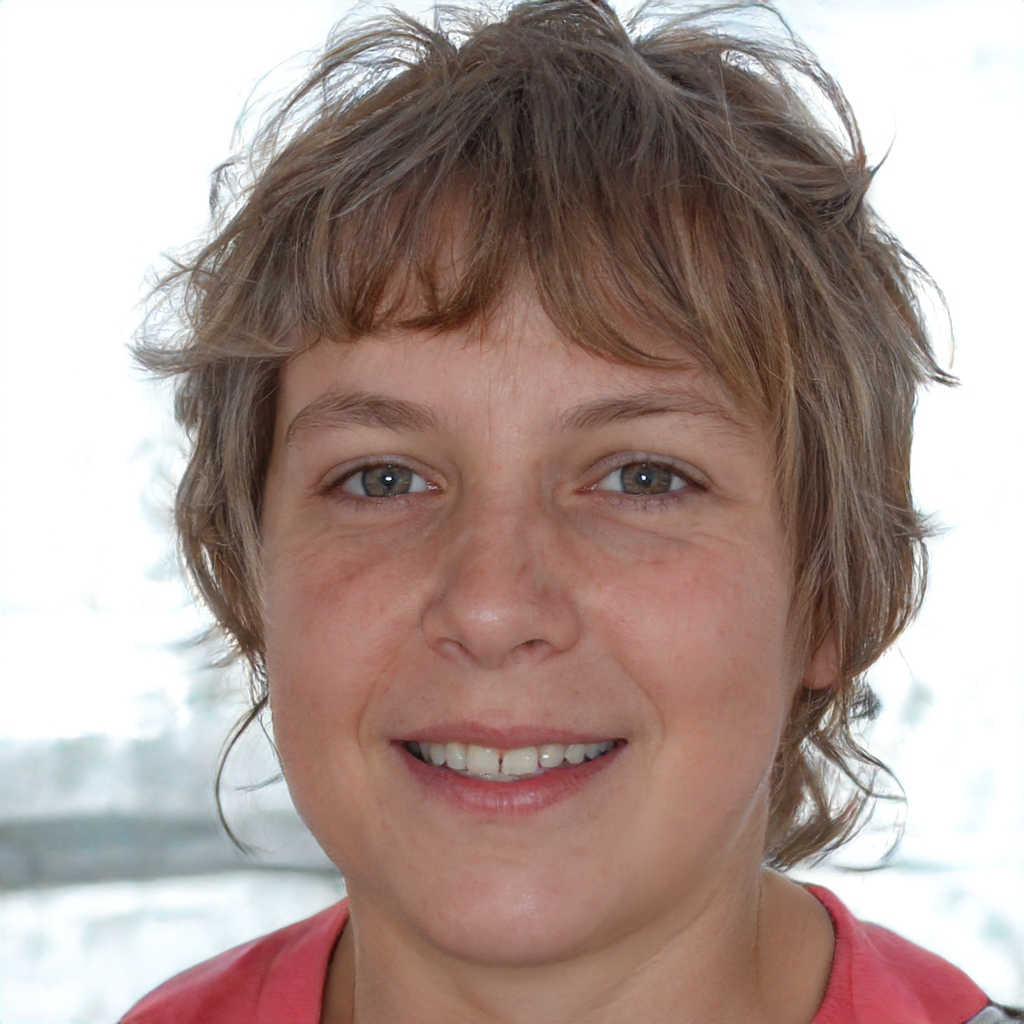
Label: Colored